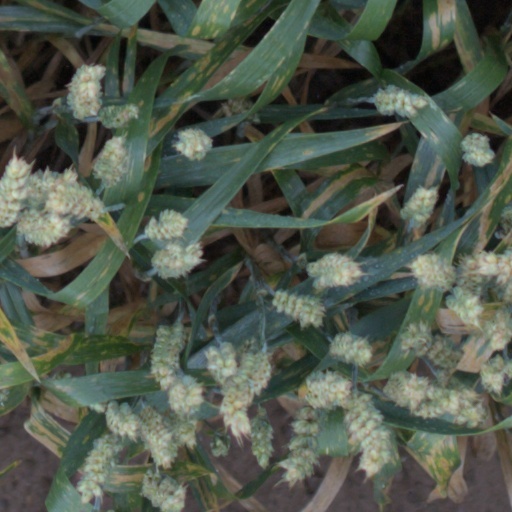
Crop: wheat